Itabuna

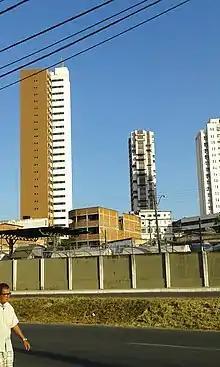
Avenue Amélia Amado, downtown. Buildings in the background

Itabuna is a regional center of commerce, industry and services, along with its neighbour Ilhéus. Its economic importance grew during the "golden era" of cocoa cultivation. Thanks to its fertile soil, the city became the second biggest producer of cocoa in Brazil, exporting to the United States and Europe. After the devastation of crops caused by the fungus "Crinipellis perniciosa" (which causes a disease known as witch's broom), which led to a profound crisis in its economy, the city began to search a diversification of its economical activities. Nowadays, Itabuna is one of the most important trade points located along BR-101 Highway in Bahia.